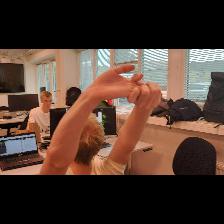
Label: Human